Miraflores Altarpiece

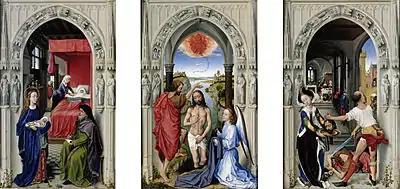
Van der Weyden's c. 1455 "Saint John Altarpiece". Gemäldegalerie, Berlin. This triptych is linked to the Miraflores in its shared symbolic motifs, most notably the winding pathway, doorway and perspective tiles.

In the centre panel, Mary is shown in a red robe holding Christ's lifeless long body. Saint Peter and Luke the Evangelist stand on either side of her. Both are dressed in black clothes and represent the foundation of the early Church and the Gospels, respectively. The right-hand panel shows the moment (not in any of the Gospels) when Christ appears to his mother after his Resurrection, which is repeated at a smaller scale in the distance through the open doorway at rear. Although van der Weyden had otherwise presented the chronology of the triptych from left to right, the background resurrection is to the right of the Appearance in the foreground. The sequence is suggested by the picture's depth (in that the scene in the foreground is chronologically the more recent), and by the long winding path that leads from the tomb to the interior.